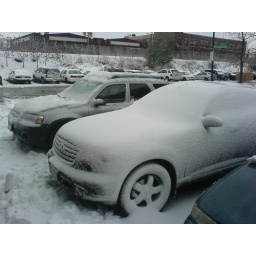
look at all those white cars in the background... I'm talking actual paint color, not snow.